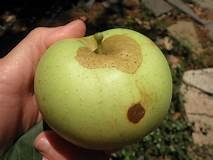
Label: apple